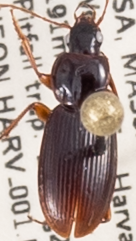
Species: Synuchus impunctatus
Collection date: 2019-08-27
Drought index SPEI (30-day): -0.51
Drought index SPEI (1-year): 1.25
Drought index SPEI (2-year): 1.69